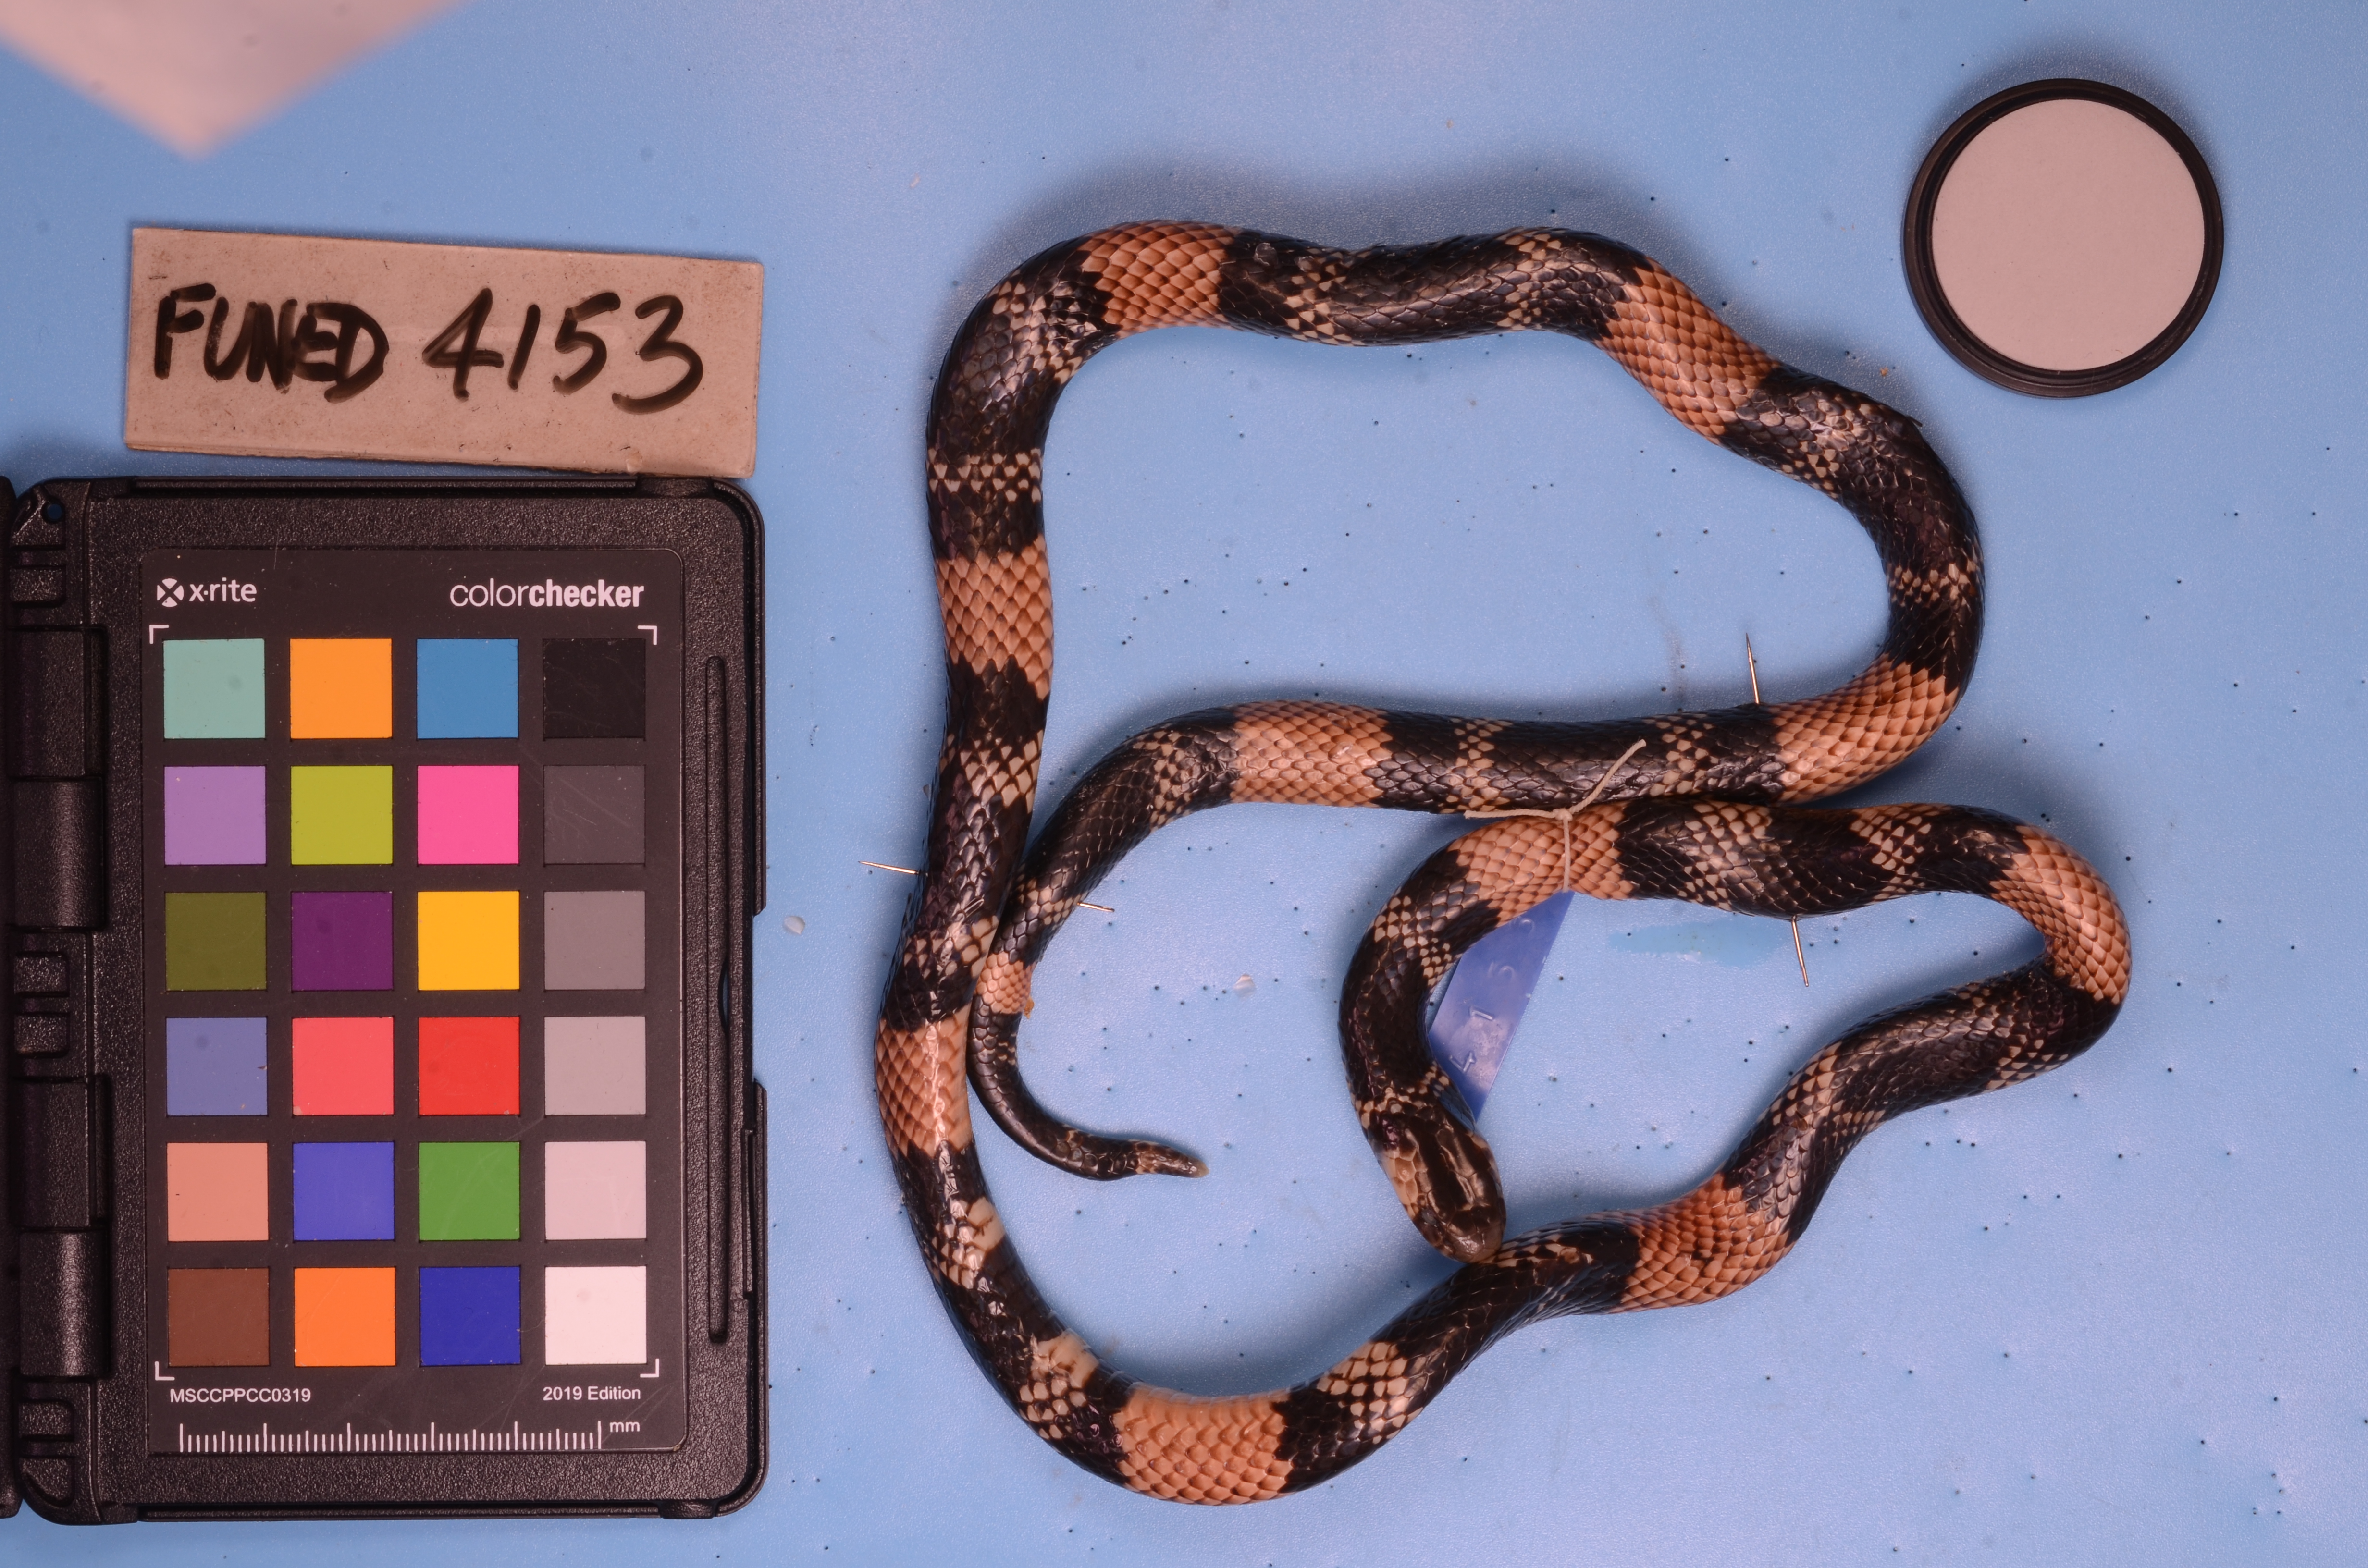
Species: Micrurus frontalis
View: dorsal
Mimicry status: model